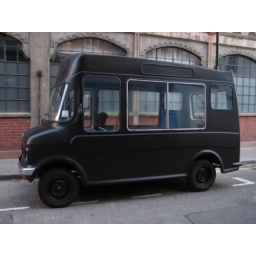
Worlds best car, it has wooden chairs in the front